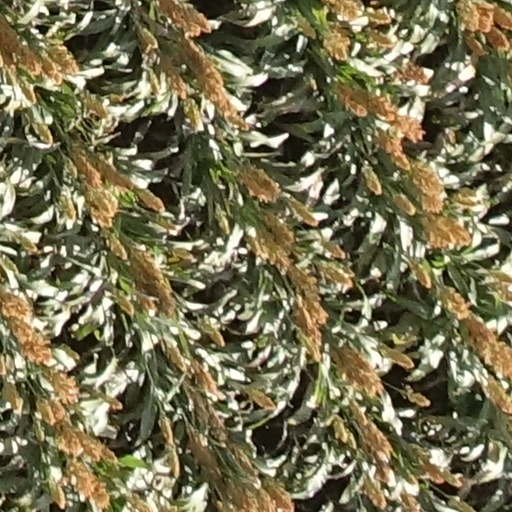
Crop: sorghum